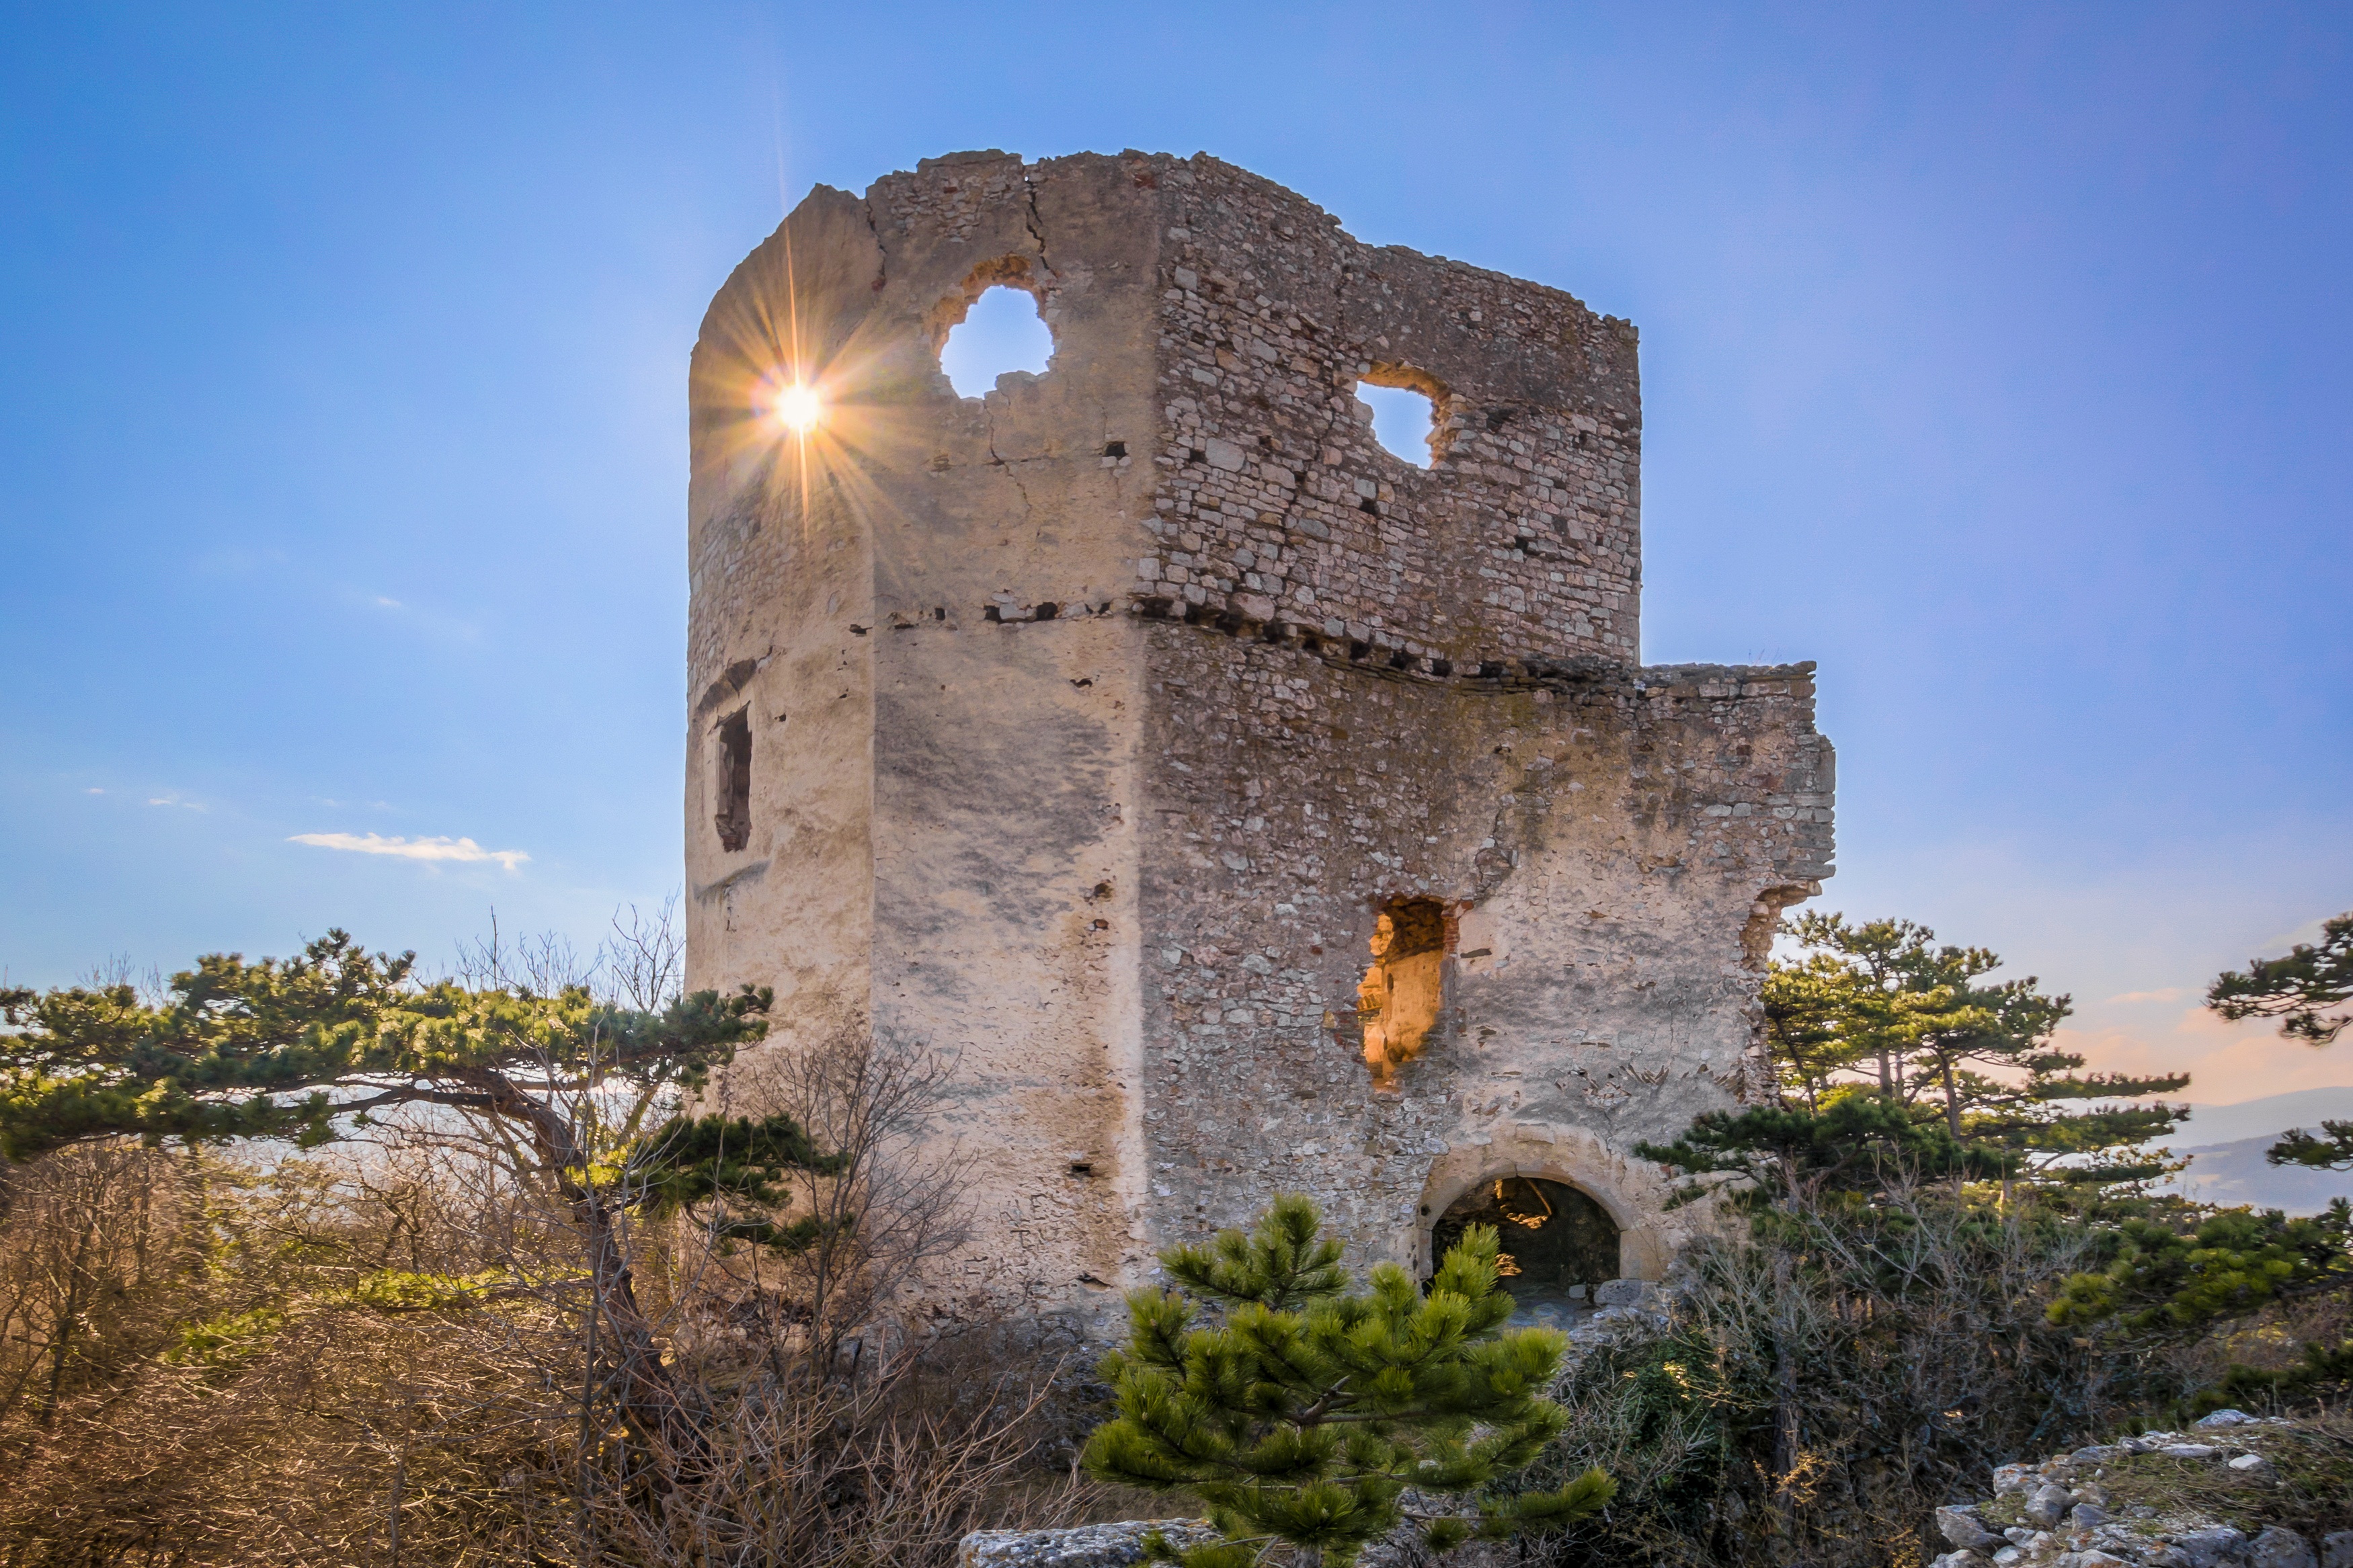
sky, sun, building, tower, castle, landmark, fortification, ruin, tourism, places of interest, fortress, ruins, monastery, castles, historically, middle ages, lapsed, castle wall, archaeological site, burgruine, knight's castle, ancient history